Fredrika Bremer Intermediate School

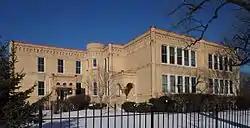
Fredrika Bremer Intermediate School from the southwest

The Fredrika Bremer Intermediate School or Bremer School is a historic former school building in the Camden region of Minneapolis, Minnesota, United States. It is considered Minneapolis's oldest intact school building, whose original section was constructed 1886–87. It is listed on the National Register of Historic Places for its significance in architecture and education, representing the 19th-century emphasis on education through its castle-like design and its origin during a frenzy of construction by Minneapolis Public Schools.